Amelia Reid

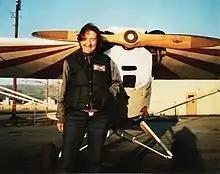

Amelia Reid (November 13, 1924 – March 3, 2001) was a mathematician, pilot, flight instructor, businesswoman, airshow performer, and airport advocate. She was the founder of Amelia Reid Aviation (now AeroDynamic Aviation) and is known as California's First Lady of Aviation.